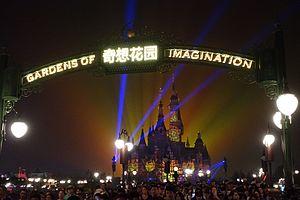
Gardens of Imagination est un pays exclusif au parc à thèmes Shanghai Disneyland.